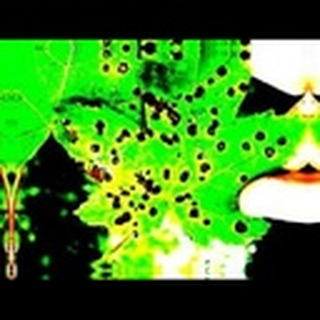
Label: cotton_target_spot